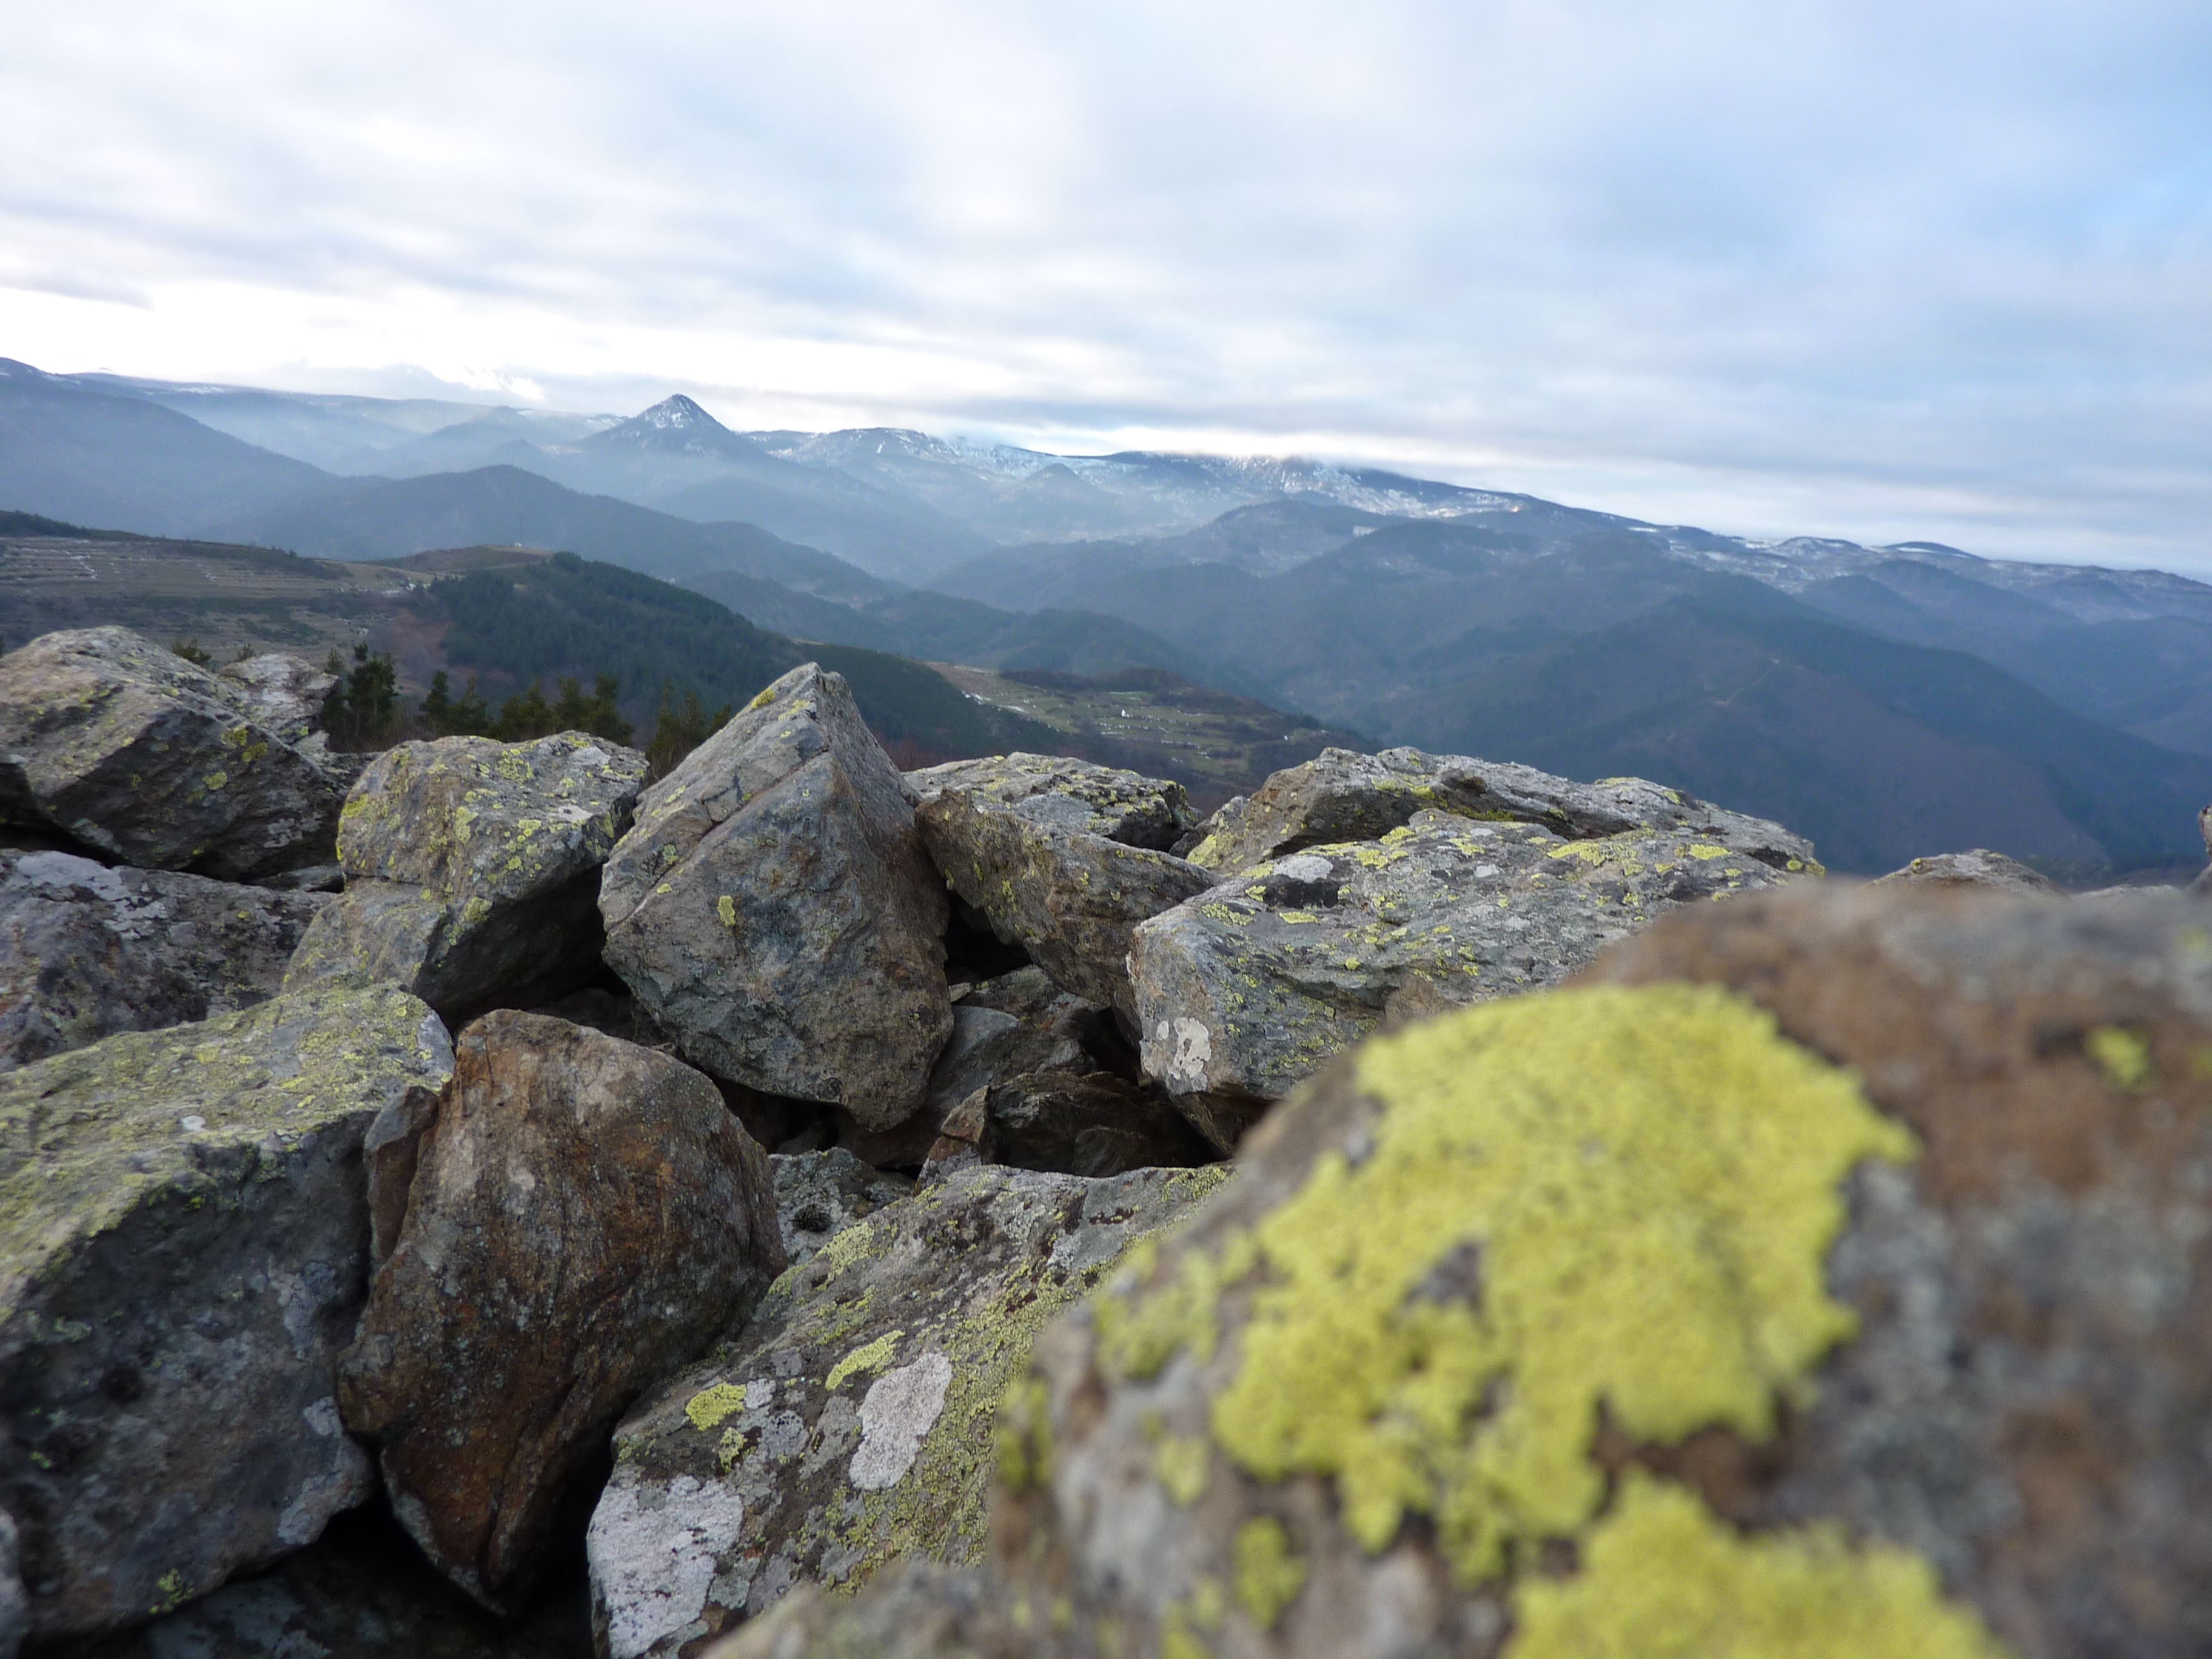
landscape, nature, rock, wilderness, walking, mountain, hill, lake, adventure, mountain range, material, ridge, summit, geology, alps, picture, plateau, fell, roche, landform, mountain pass, geographical feature, mountainous landforms, chirat